Arturo Pacheco Altamirano

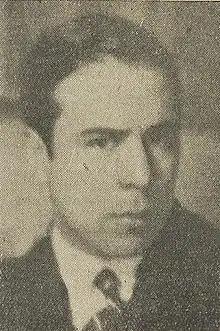
Arturo Pacheco Altamirano December 30, 1978 Chilean painter.

Arturo Pacheco Altamirano (1903 – 1978) was a painter born in Chillán, Chile. He died in Santiago in 1978.